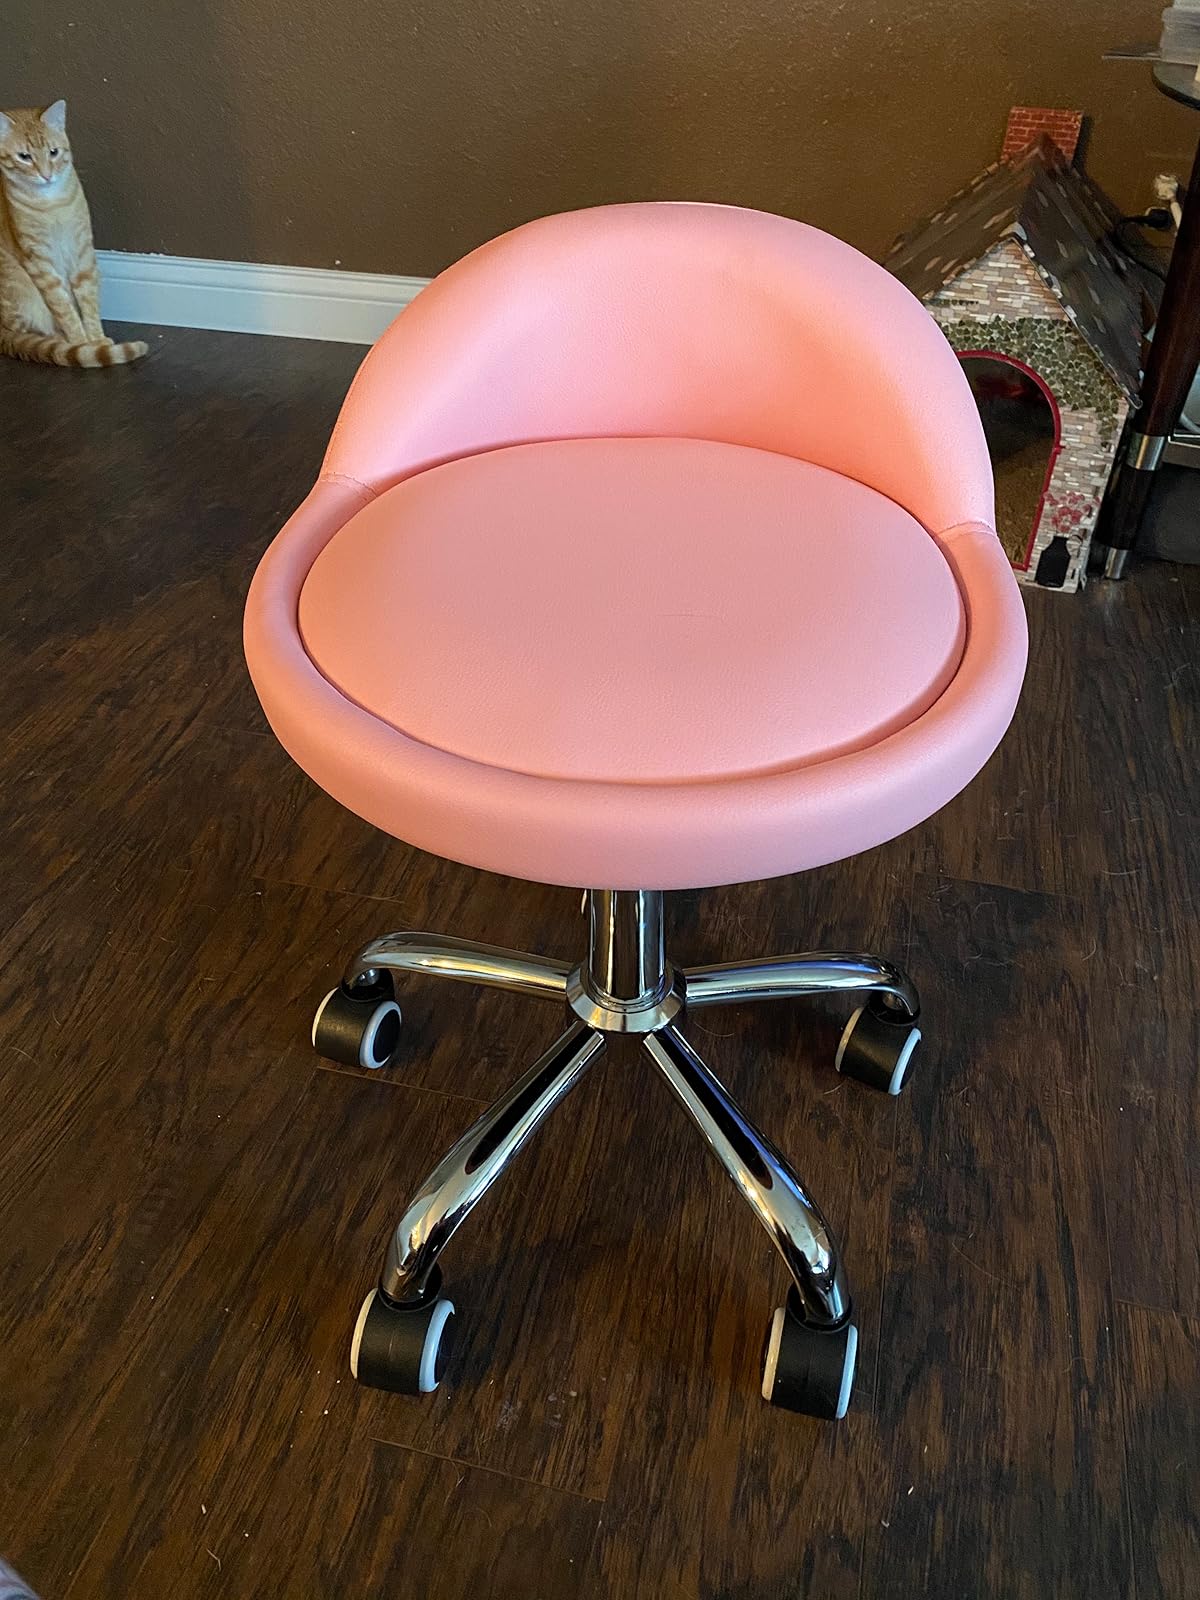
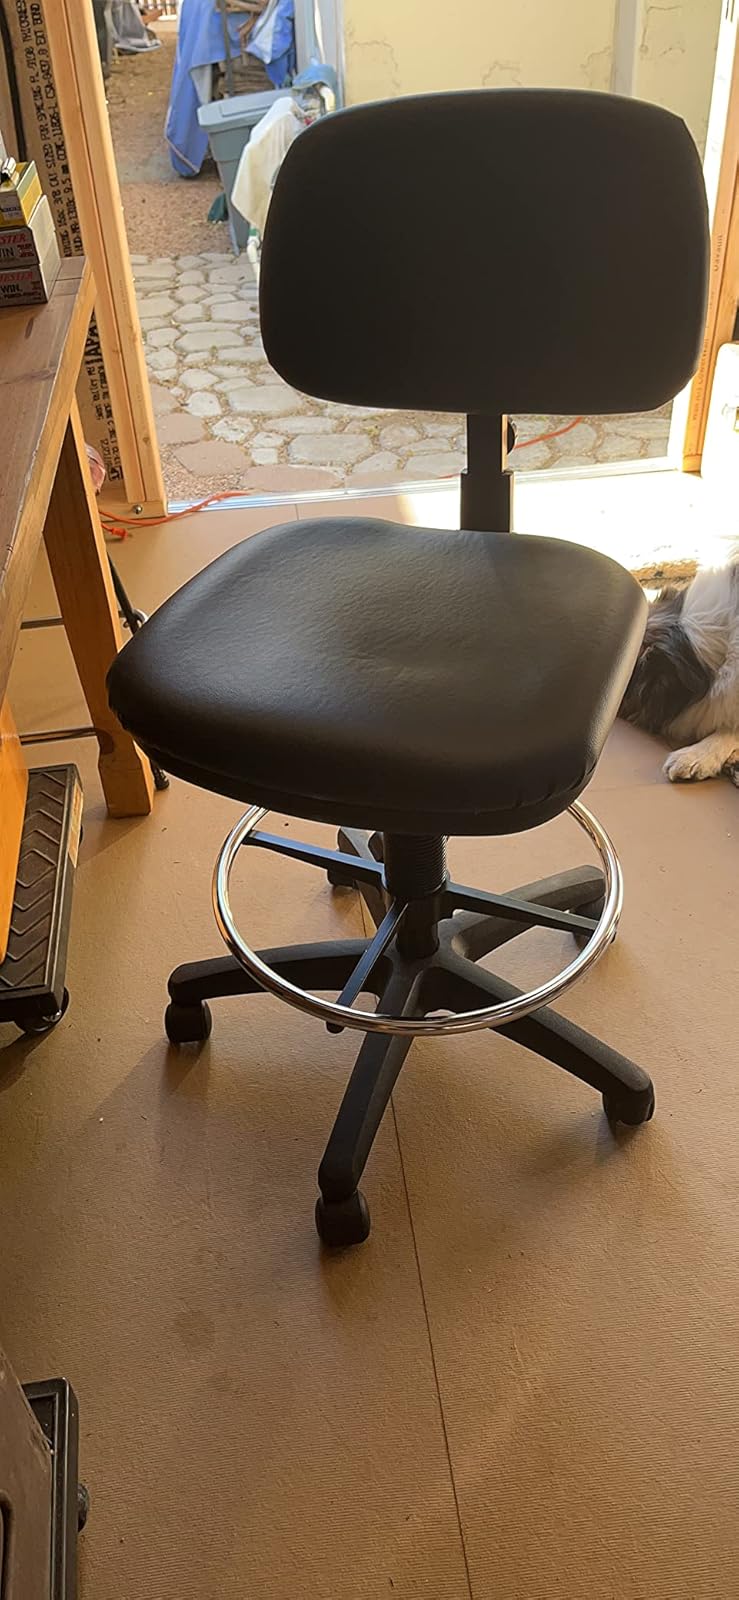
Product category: items_chair
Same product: no